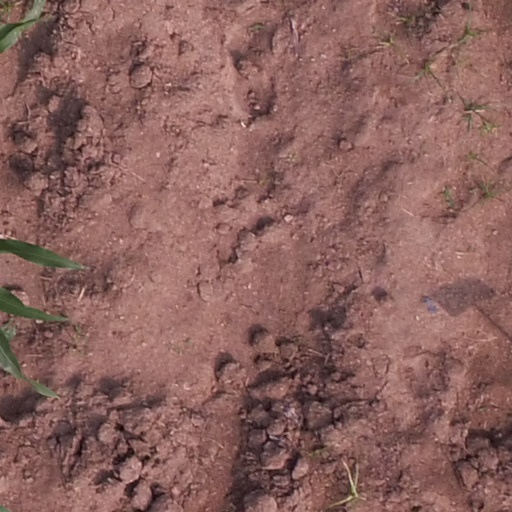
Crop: maize; corn